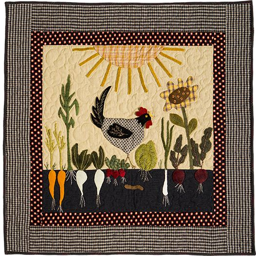
stroll through applique pattern by person